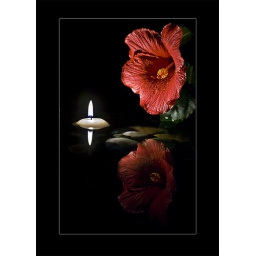
Study of a red Hibiscus flower illuminated by one floating candle and reflected in water.